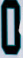
Number: 0